Jagadeka Veera

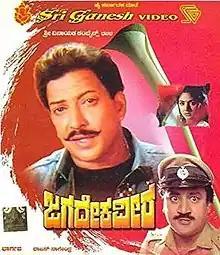
Video cover

Jagadeka Veera (Kannada: ಜಗದೇಕ ವೀರ) is a 1991 Indian Kannada film, directed by H. R. Bhargava and produced by B. Vijaya Kumar, H. Ramamurthy, N. Venkatesh, M. Rajagopal, K. Varadaraj and S. A. Sathyam. The film stars Vishnuvardhan, Ashok, Rohini and Thriveni in the lead roles. The film has musical score by Rajan–Nagendra.